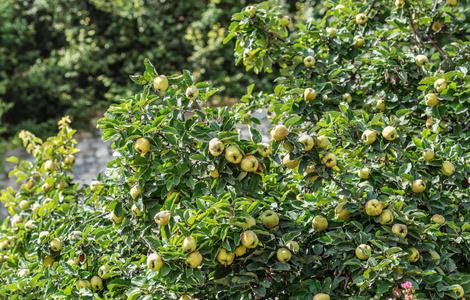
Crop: apple
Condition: healthy